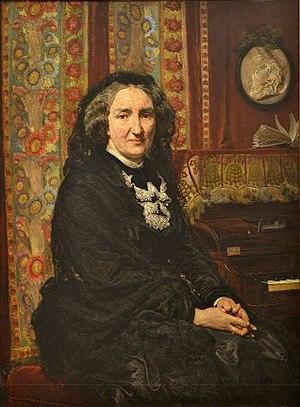
L’Académie de musique de Cracovie est un établissement public d'enseignement supérieur à orientation professionnelle artistique et de recherche assurant une formation universitaire du premier au troisième cycle.